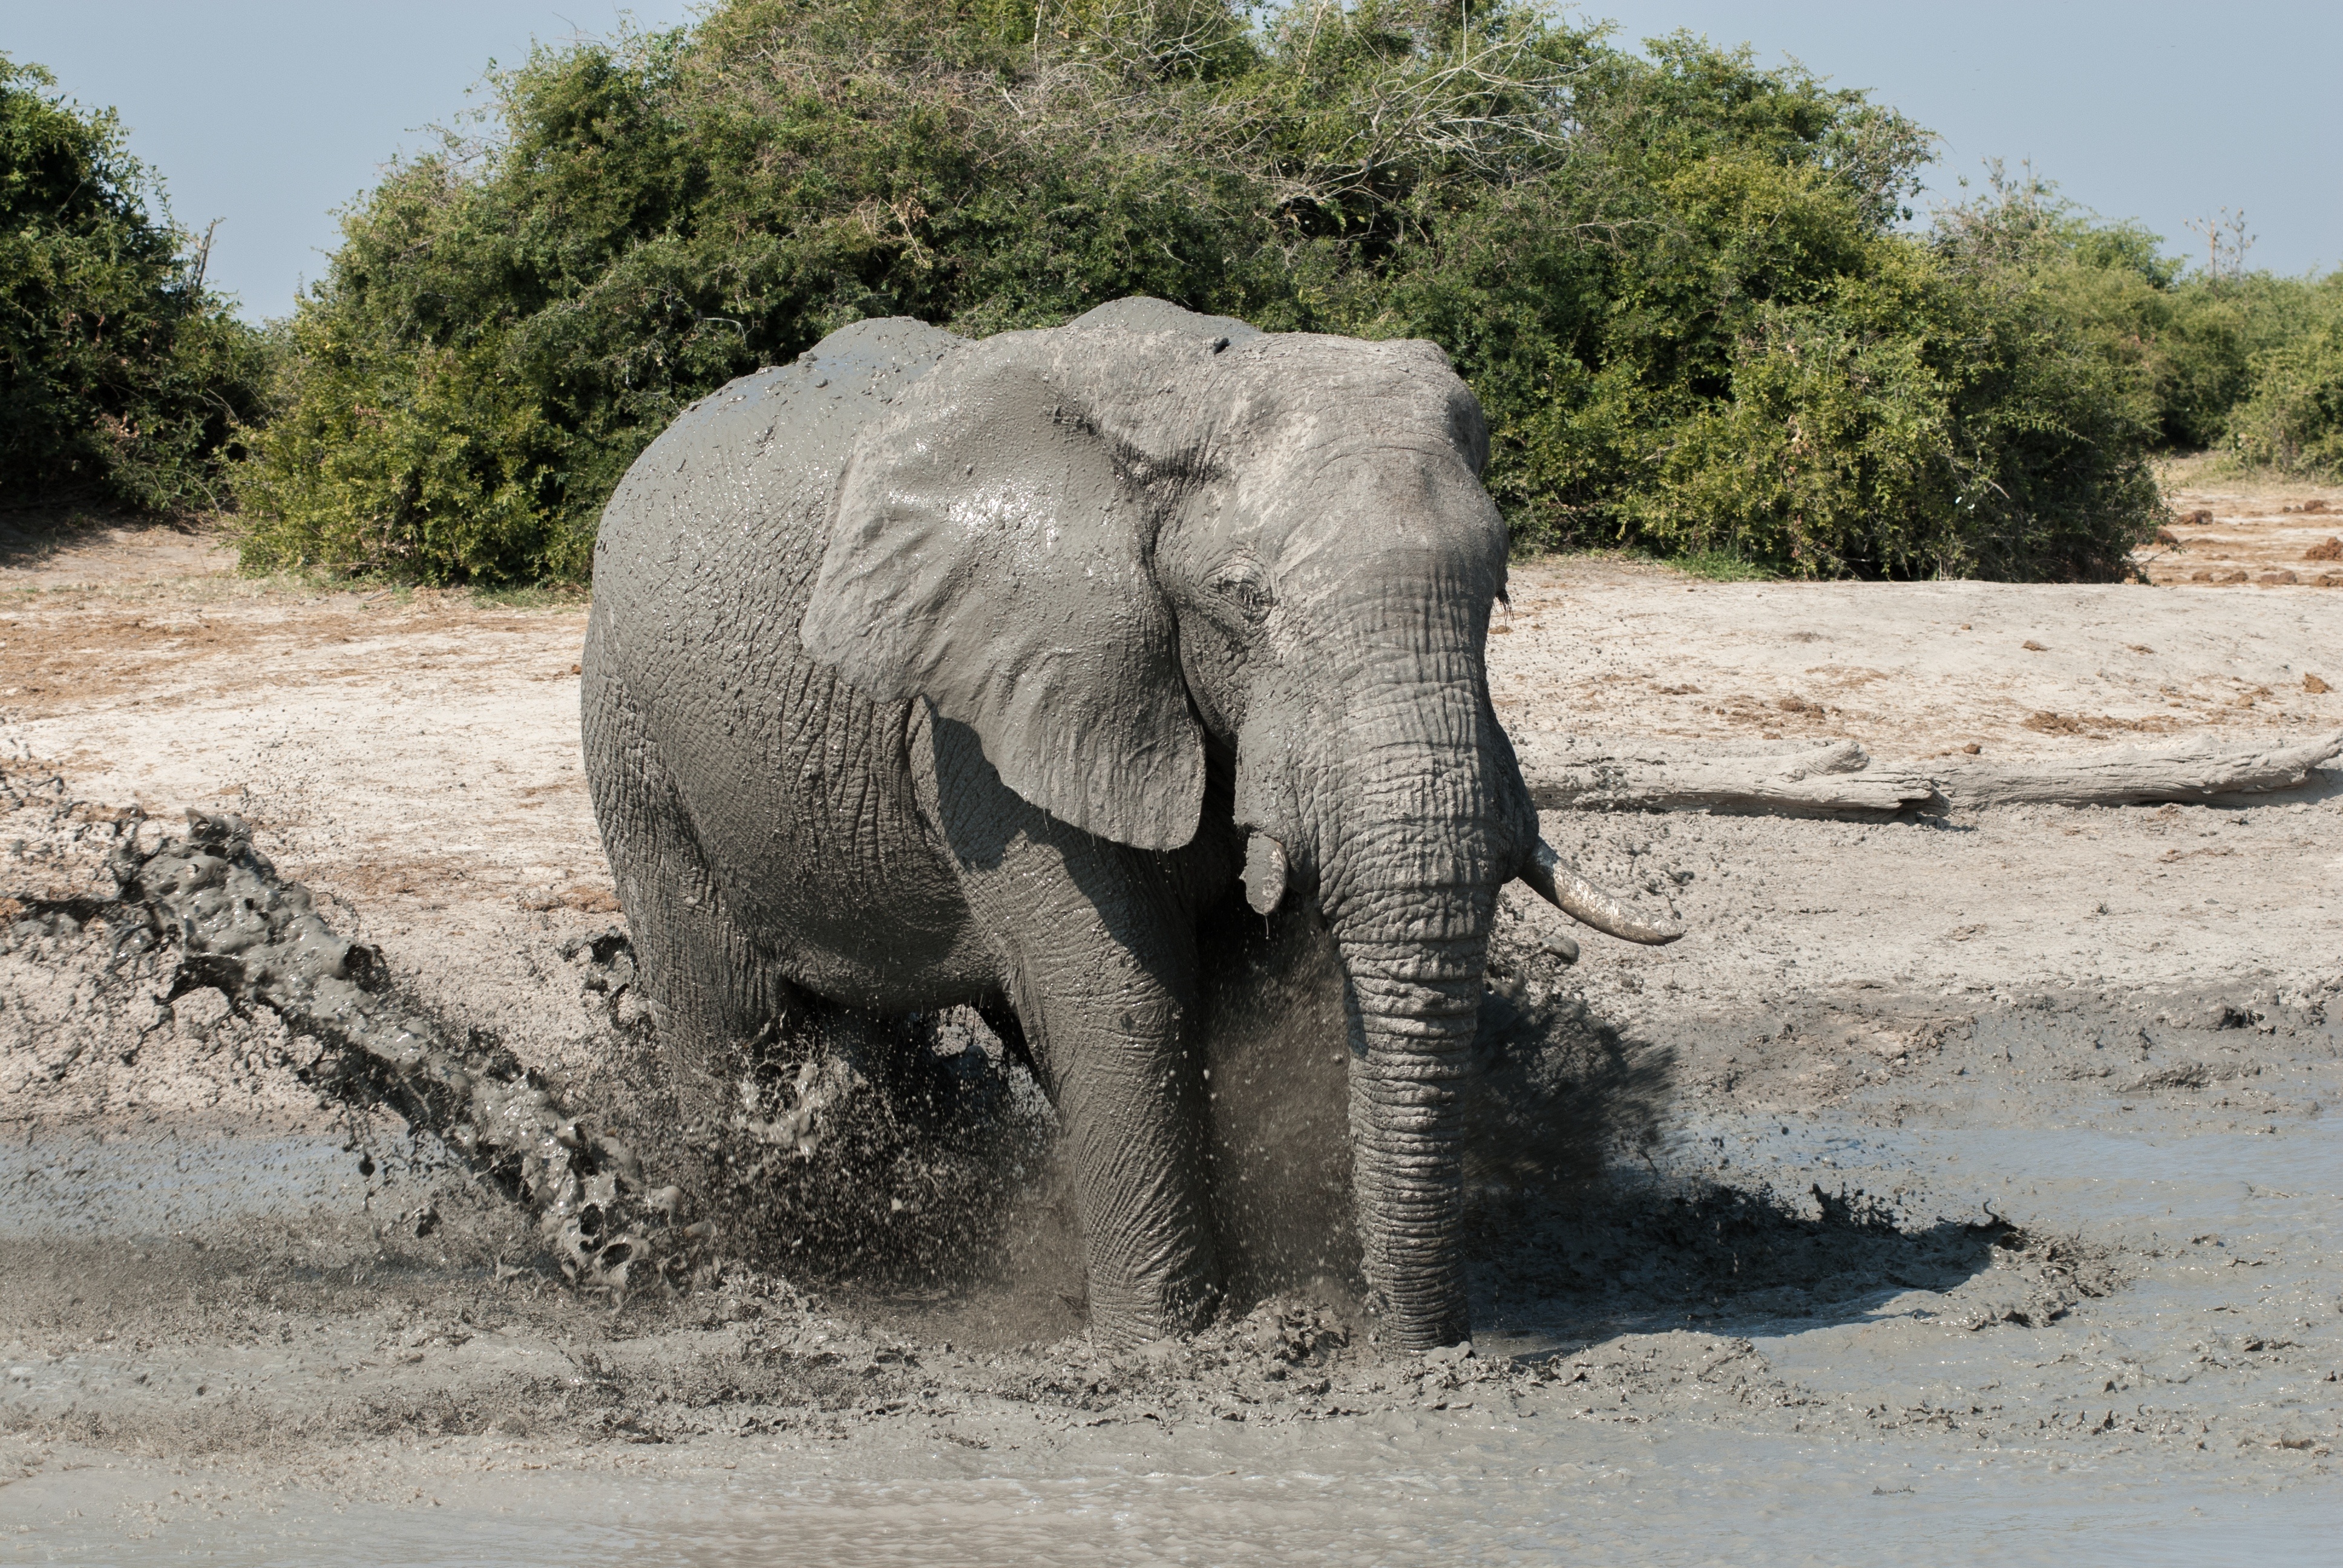
wildlife, mammal, fauna, elephant, botswana, safari, water games, water hole, indian elephant, african elephant, high spirits, elephants and mammoths